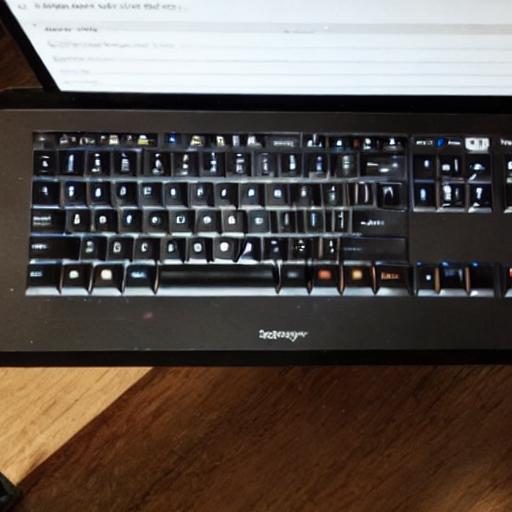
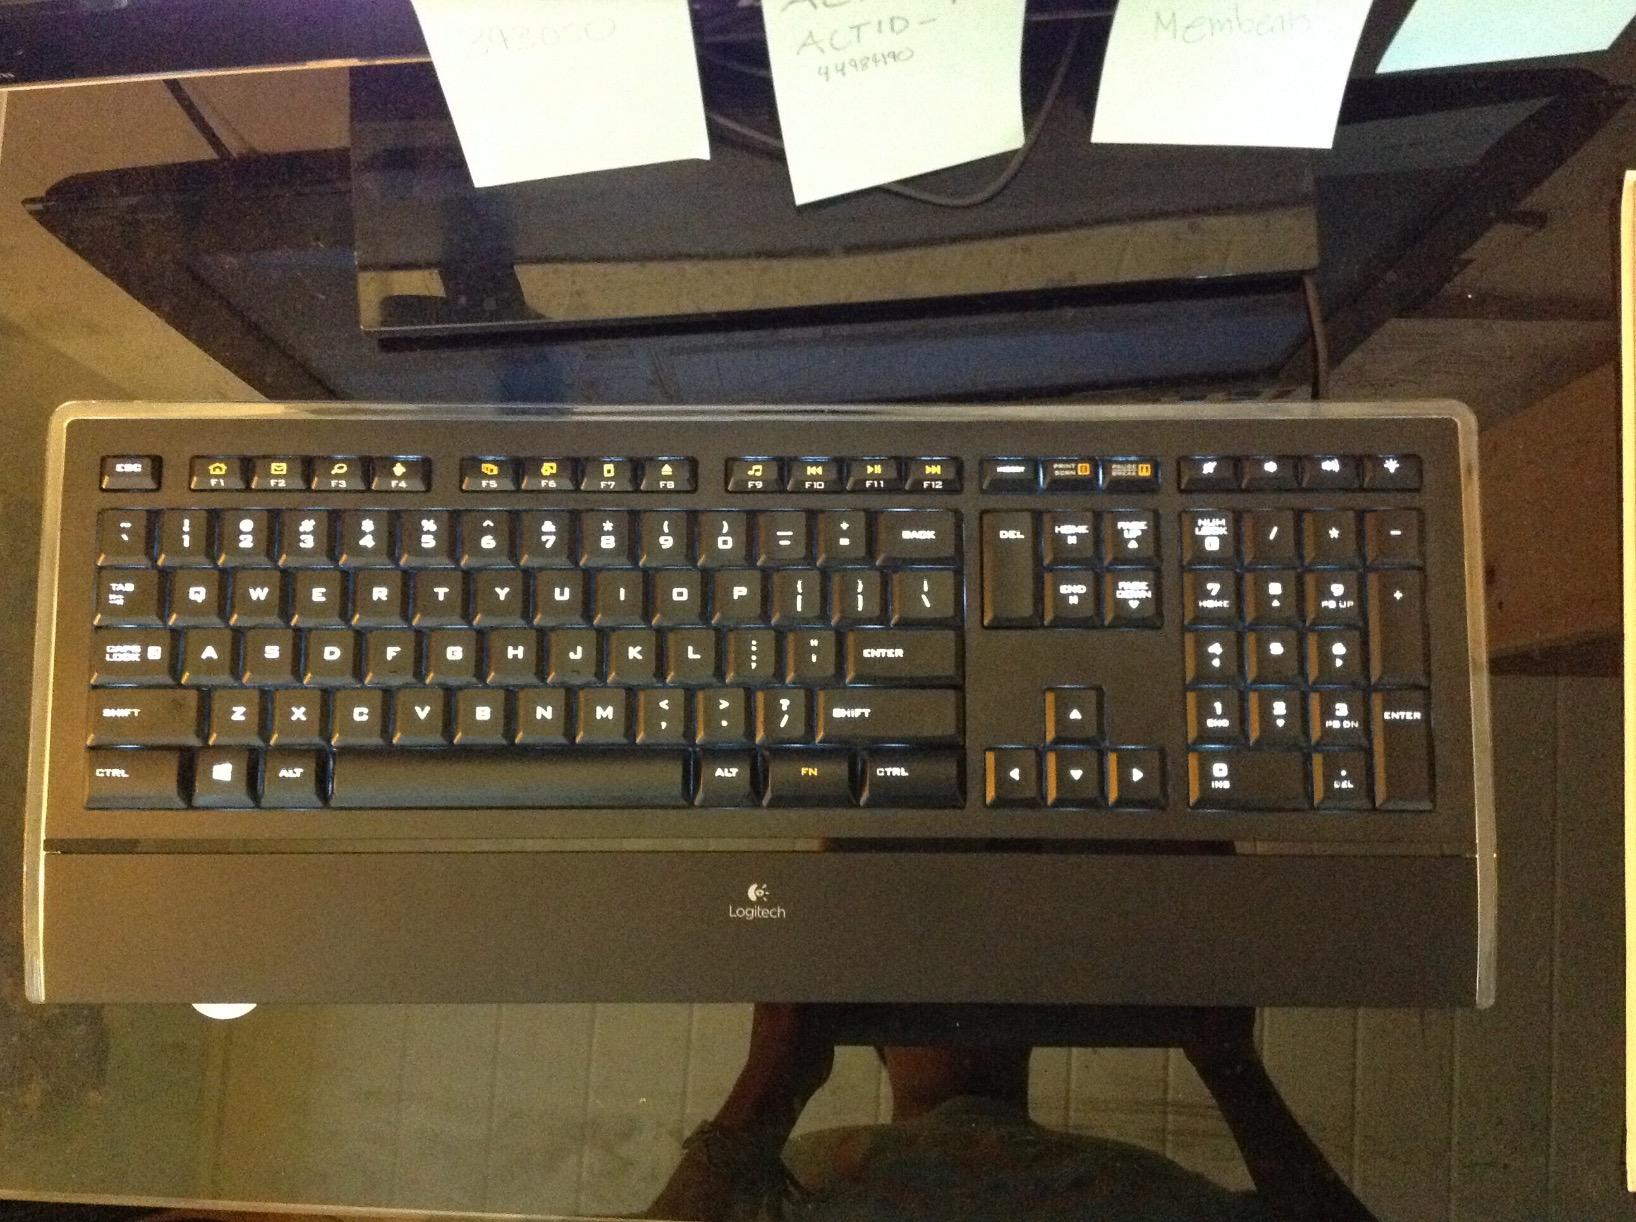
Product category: keyboard
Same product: no